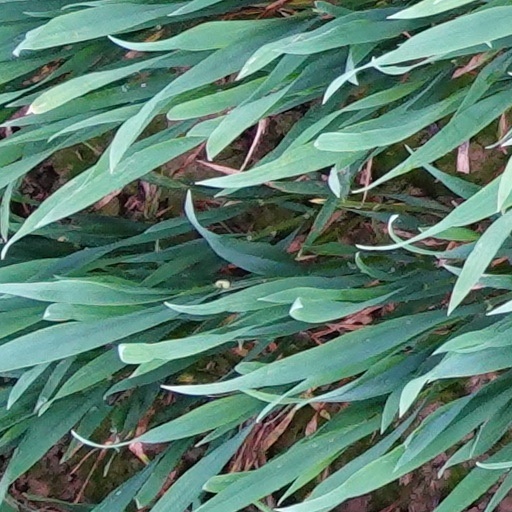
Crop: wheat